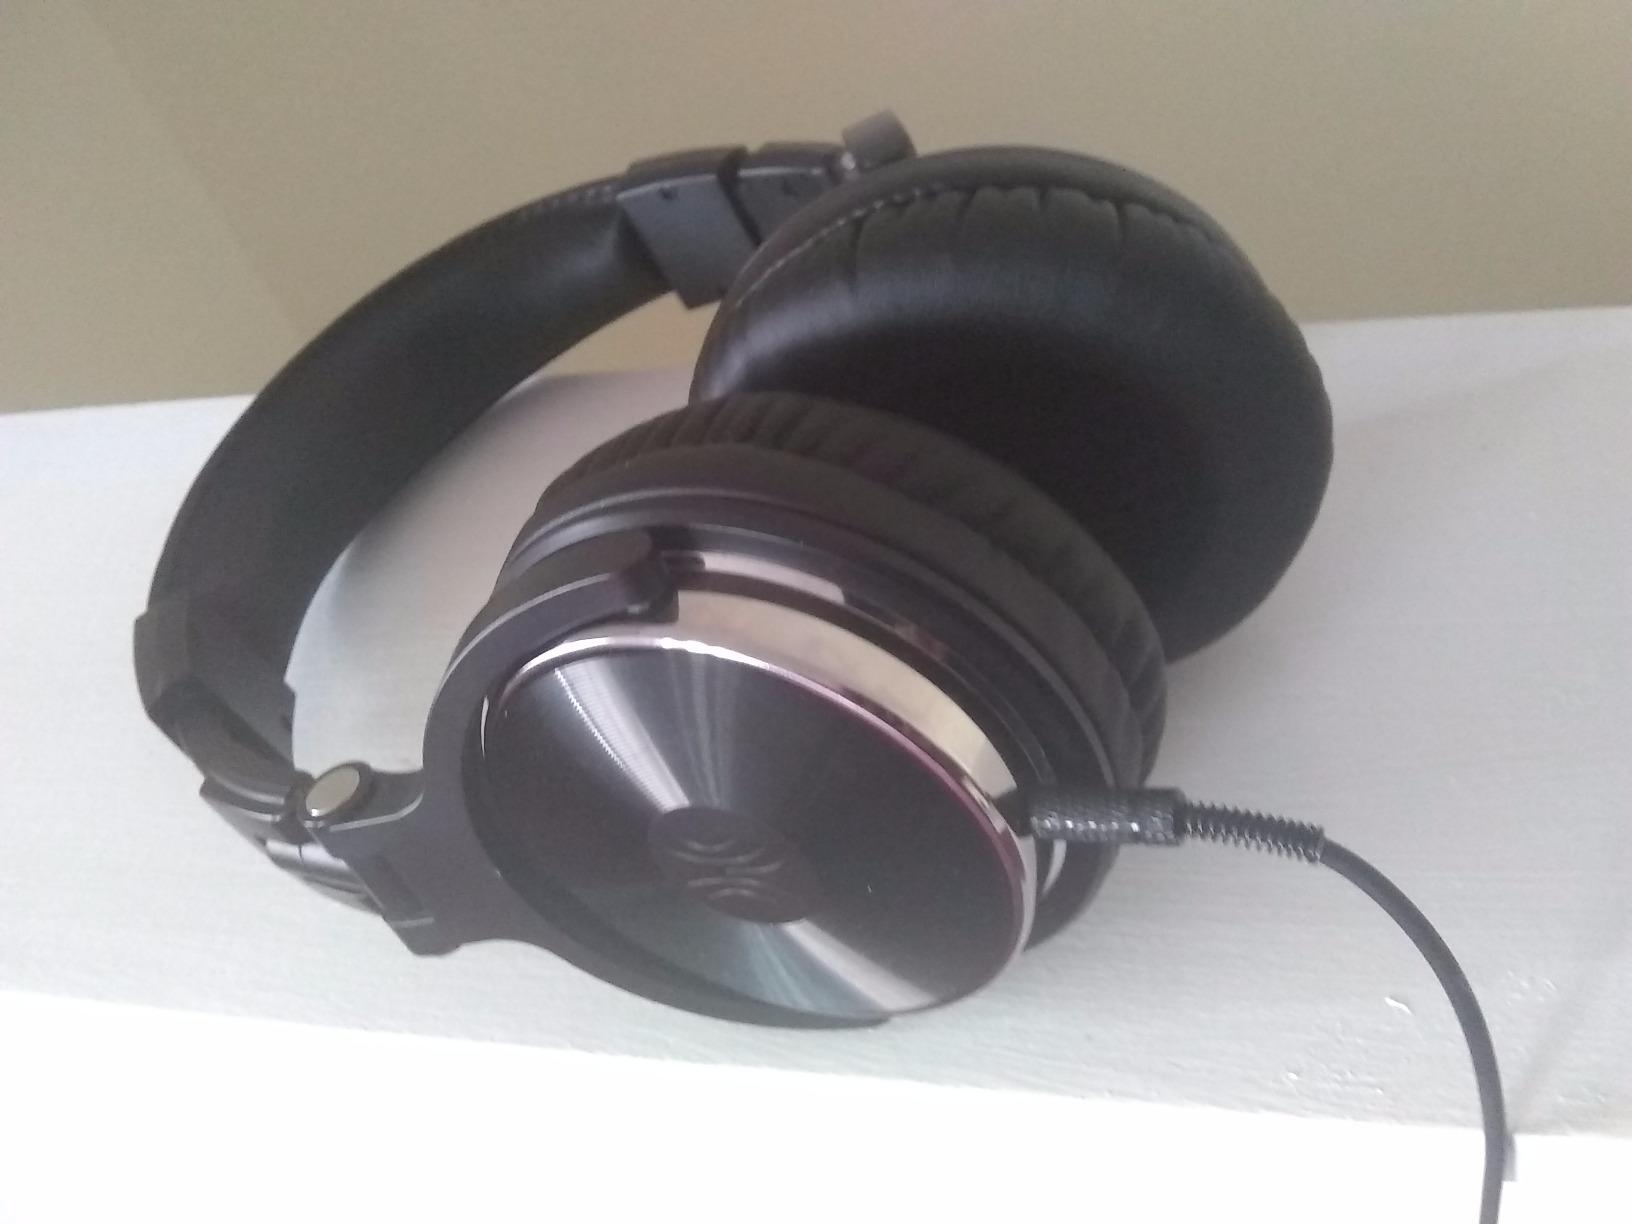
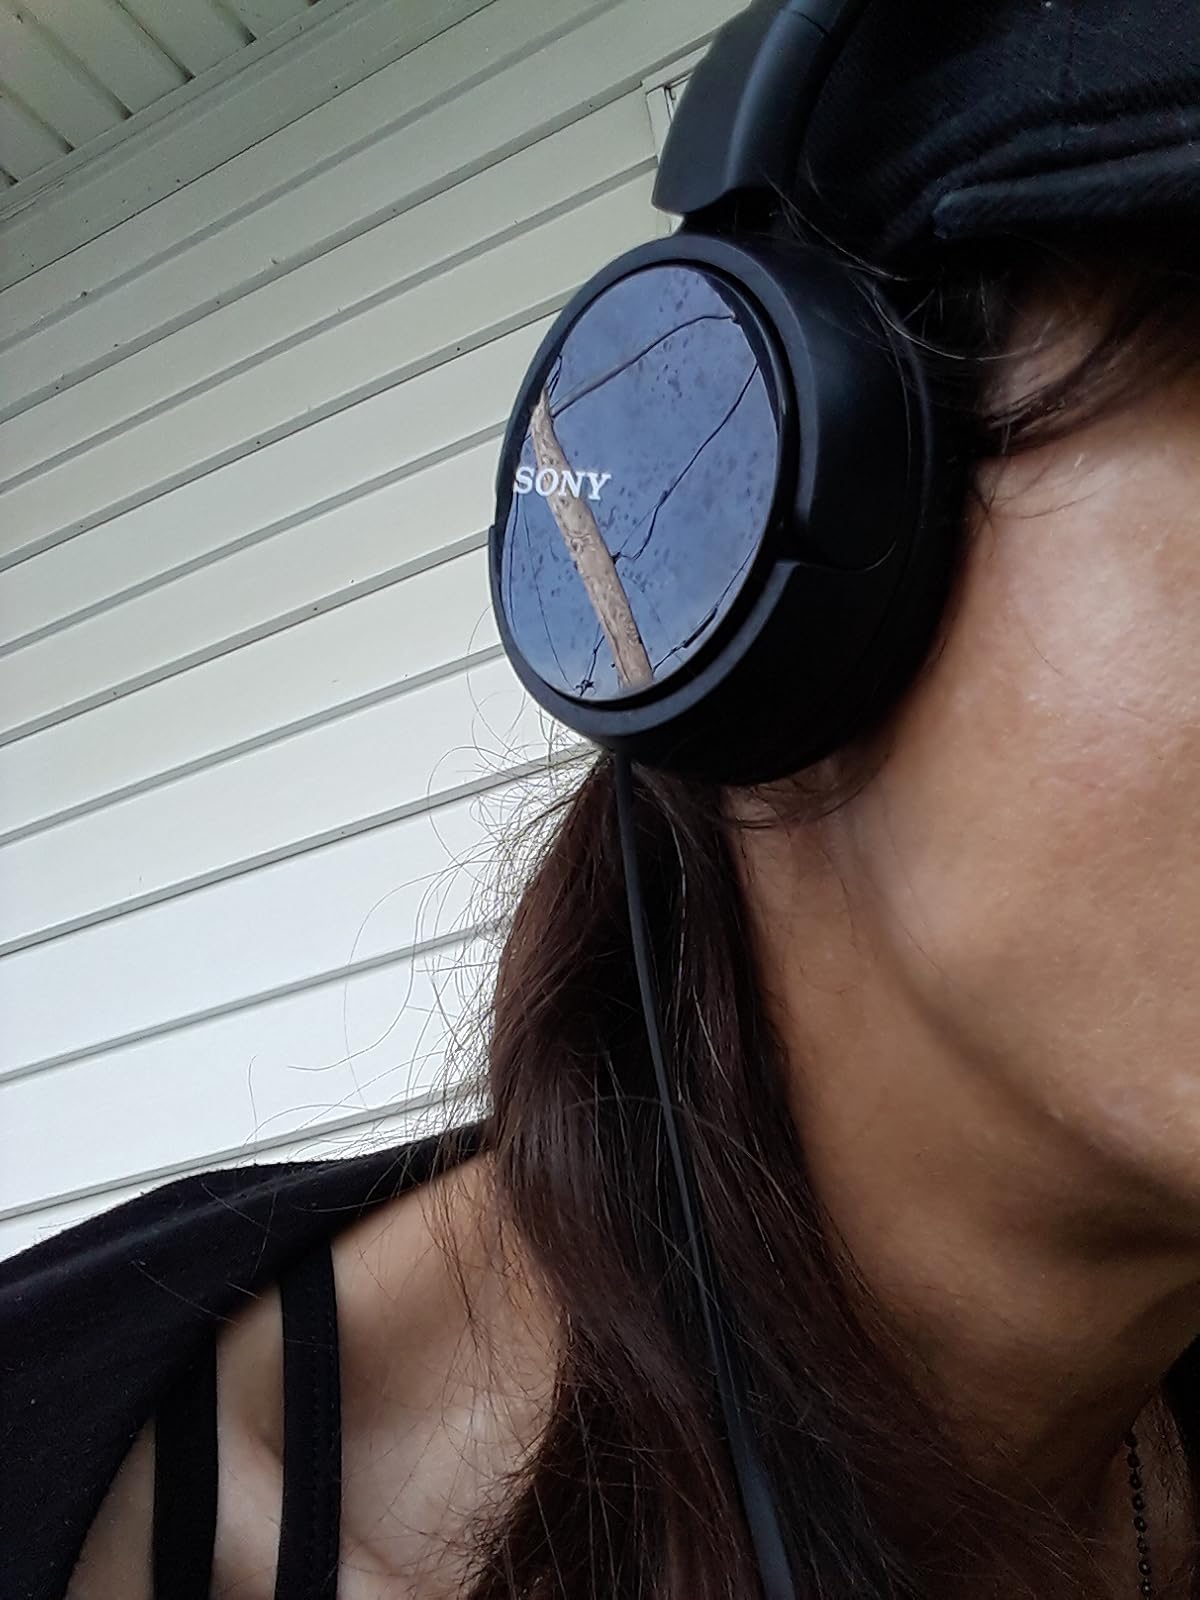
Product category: headphones
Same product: no